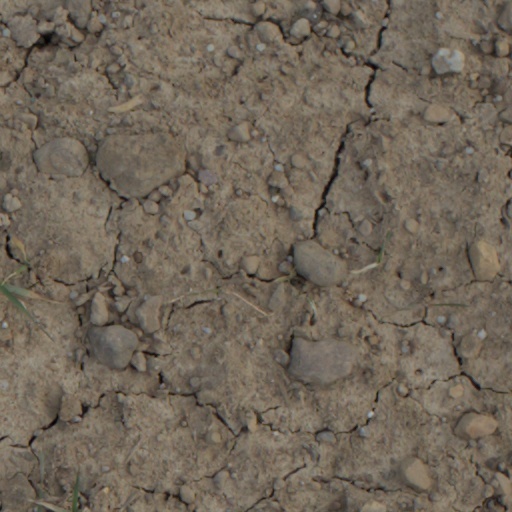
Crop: wheat